Chu Tunan

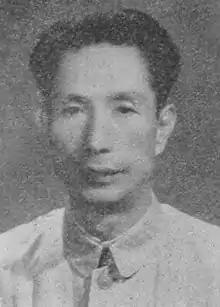
Chu in 1949

Chu Tu'nan (August 18, 1899 – April 11, 1994) , a native of Wenshan, Yunnan, was a Chinese male politician, who served as a vice-chairperson of the Standing Committee of the 6th National People's Congress and the chairman of the China Democratic League.